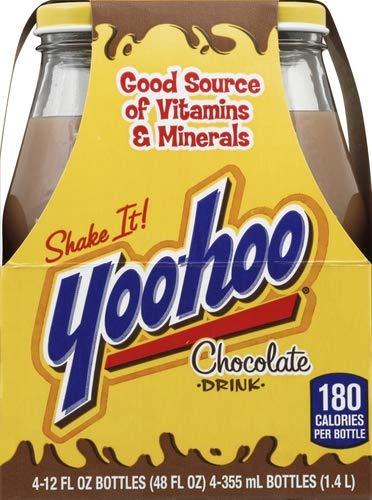
Item Name: Yoo-Hoo Chocolate Drink, 4 ct
Bullet Point: 99% caffeine free
Value: 48.0
Unit: Fl Oz

Price: 4.42